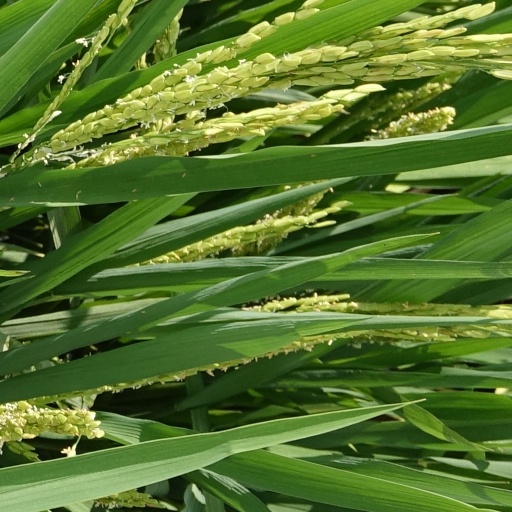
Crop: rice